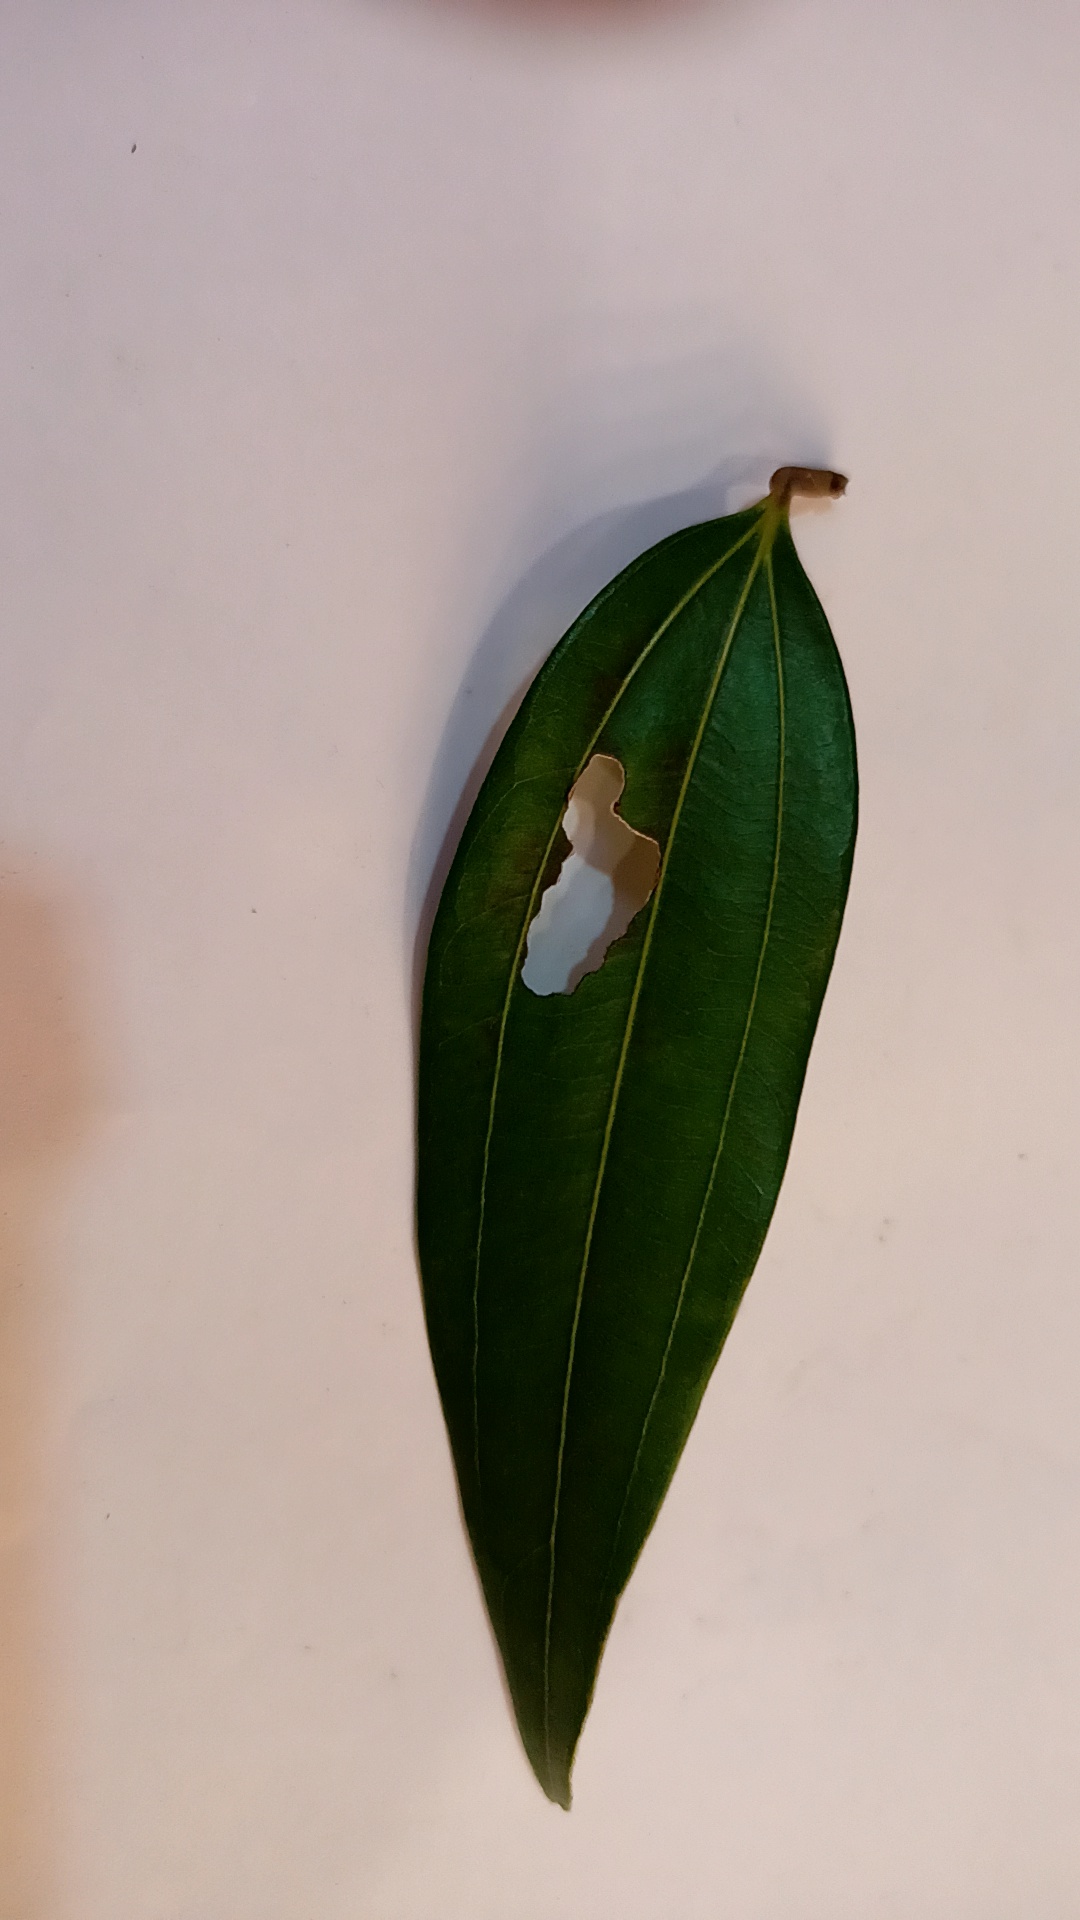
Label: Disease